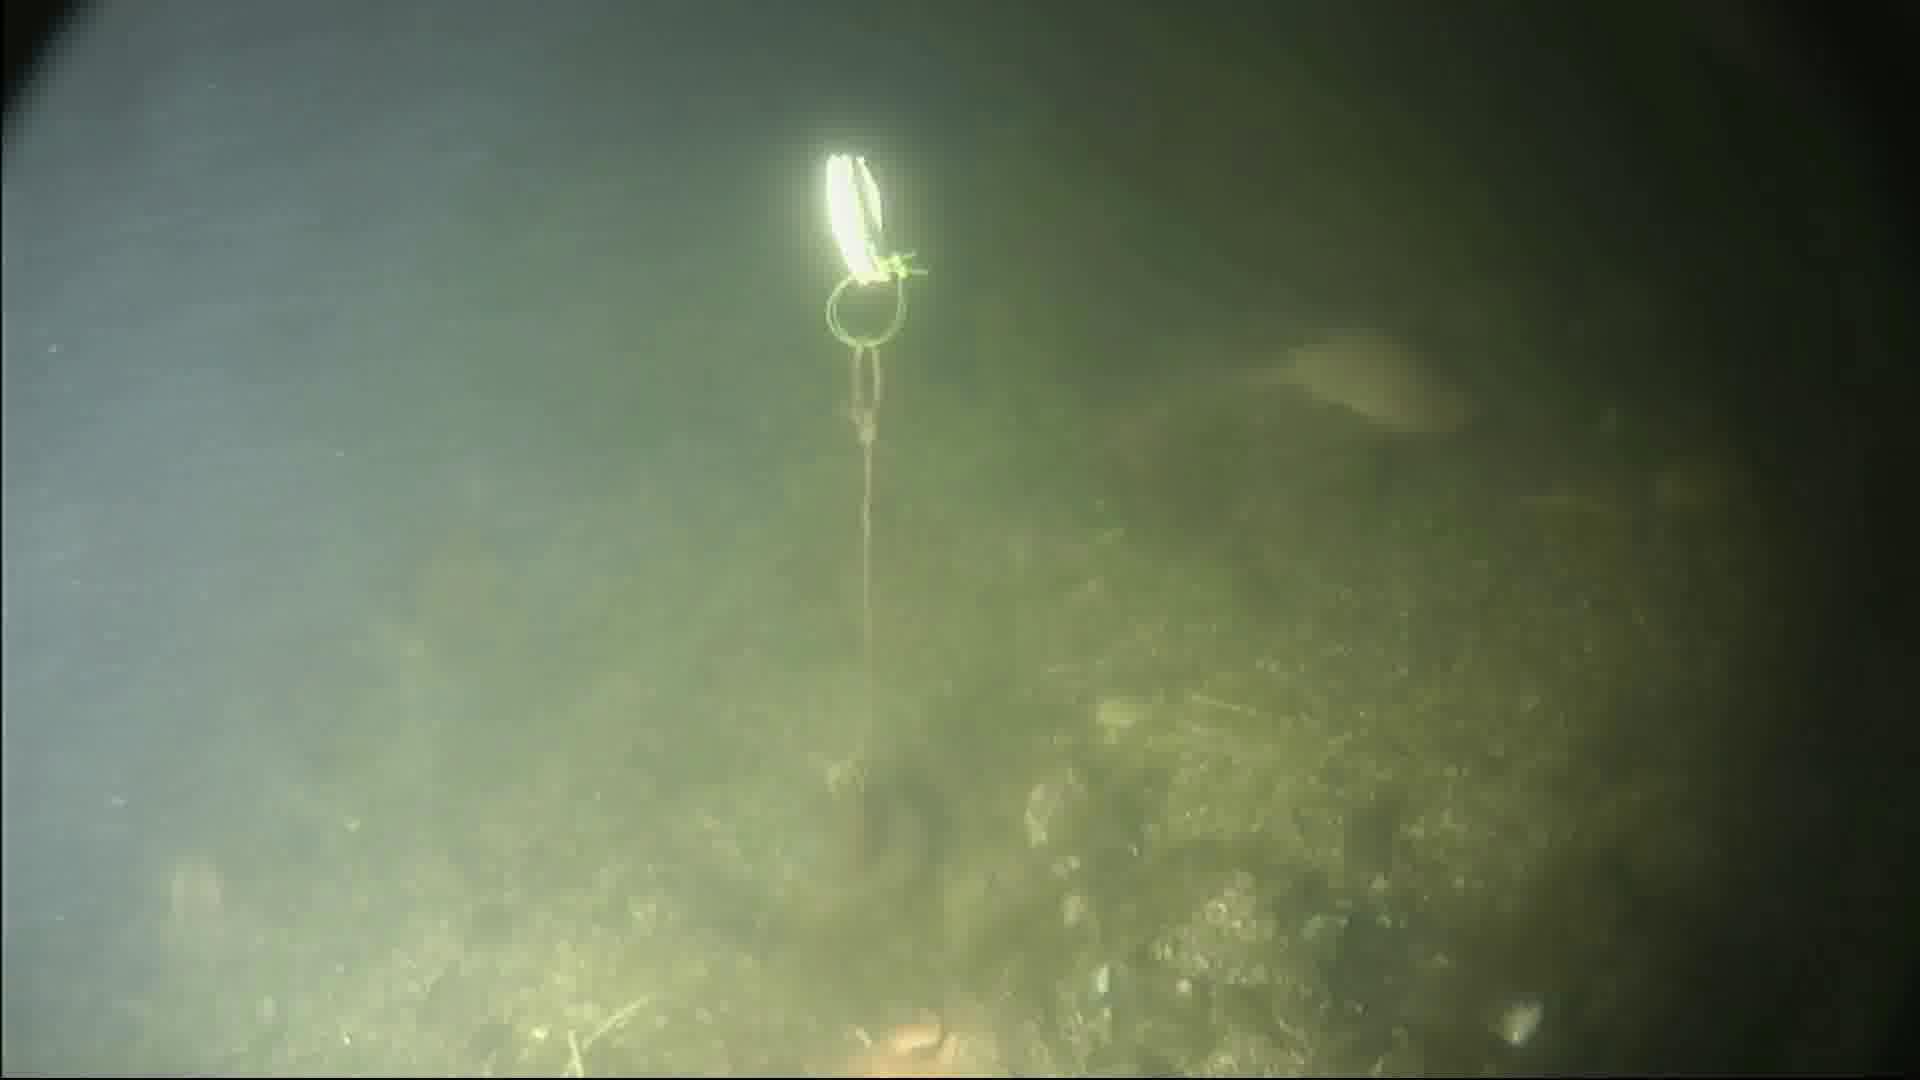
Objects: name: fish
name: starfish